Felip Vall i Verdaguer

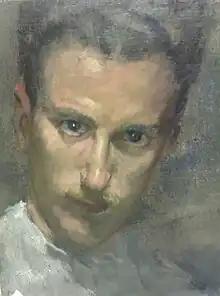

Felip Vall i Verdaguer (26 May 1916 in Tona, Catalonia (Spain) – 5 August 2012 in Vic) was a Spanish painter, decorator and designer who specialized in murals.